Women's empowerment

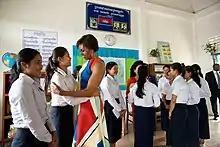
Then-First Lady Michelle Obama greets students during a Room to Read event with First Lady Bun Rany of Cambodia in support of the Let Girls Learn initiative, at Hun Sunni Prasat Bakong High School in Siem Reap, Cambodia, March 21, 2015.

Women's empowerment (or female empowerment) may be defined in several method, including accepting women's viewpoints, making an effort to seek them and raising the status of women through education, awareness, literacy, equal status in society, better livelihood and training. Women's empowerment equips and allows women to make life-determining decisions through the different societal problems. They may have the opportunity to re-define gender roles or other such roles, which allow them more freedom to pursue desired goals.